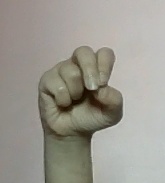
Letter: gaaf